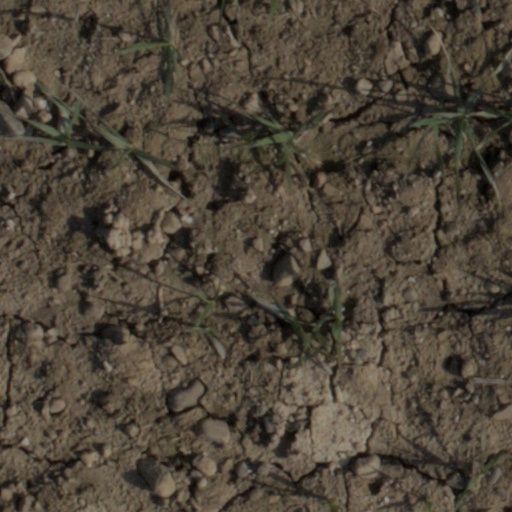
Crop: wheat